MacBook Pro

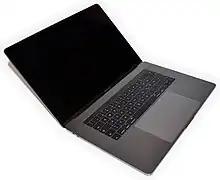
The MacBook Pro (15-inch, 2016)

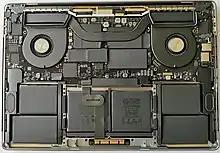
Teardown of a MacBook Pro (16-inch, 2019) showing internal parts

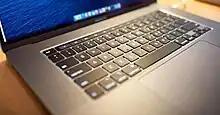
A MacBook Pro (16-inch, 2019)

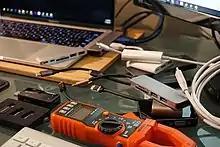
The MacBook Pro (2016) was criticized for needing hubs or dongles (shown) for USB-A or SD card connections.

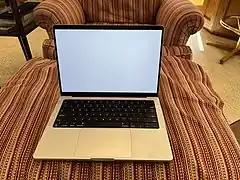
A silver MacBook Pro (14-inch, 2021). This picture hides the camera notch that is at the top of the screen.

Apple unveiled Touch Bar 13-inch and 15-inch MacBook Pro models during a press event at their headquarters on October 27, 2016. All models, except for the baseline 13-inch model, featured the Touch Bar, a new multi-touch-enabled OLED strip built into the top of the keyboard in place of the function keys. The Touch Bar is abutted on its right by a sapphire-glass button that doubles as a Touch ID sensor and a power button. The models also introduced a "second-generation" butterfly-mechanism keyboard whose keys have more travel than the first iteration in the Retina MacBook. The 13-inch model has a trackpad that is 46% larger than its predecessor while the 15-inch model has a trackpad twice as large as the Retina models.